David I of Scotland

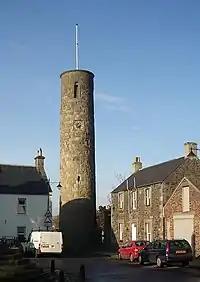
The round tower at Abernethy. Another such tower exists at Brechin Cathedral. They are one of the most conspicuous surviving traces of pre-Davidian Scottish church architecture.

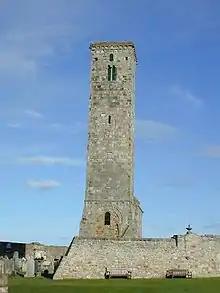
The tower of the church of St Riagal (Saint Regulus), at Cenn Ríghmonaidh, later named (St Andrews); this existed during David's reign.

Historical treatment of David I and the Scottish church usually acknowledges David's role as the defender of the Scottish church's independence from claims of overlordship by the Archbishop of York and the Archbishop of Canterbury.